Carlisle Peace Commission

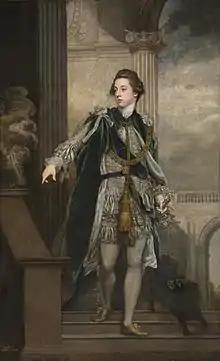
The Earl of Carlisle, who headed the commission. "Portrait of the Earl of Carlisle" by Joshua Reynolds, 1769

The Carlisle Peace Commission was a group of British peace commissioners who were sent to North America in 1778 to negotiate terms with the rebellious Continental Congress during the American Revolutionary War. The commission carried an offer of self-rule, including parliamentary representation within the British Empire. The Second Continental Congress, aware that British troops were about to be withdrawn from Philadelphia, insisted on demanding full independence, which the commission was not authorised to grant.